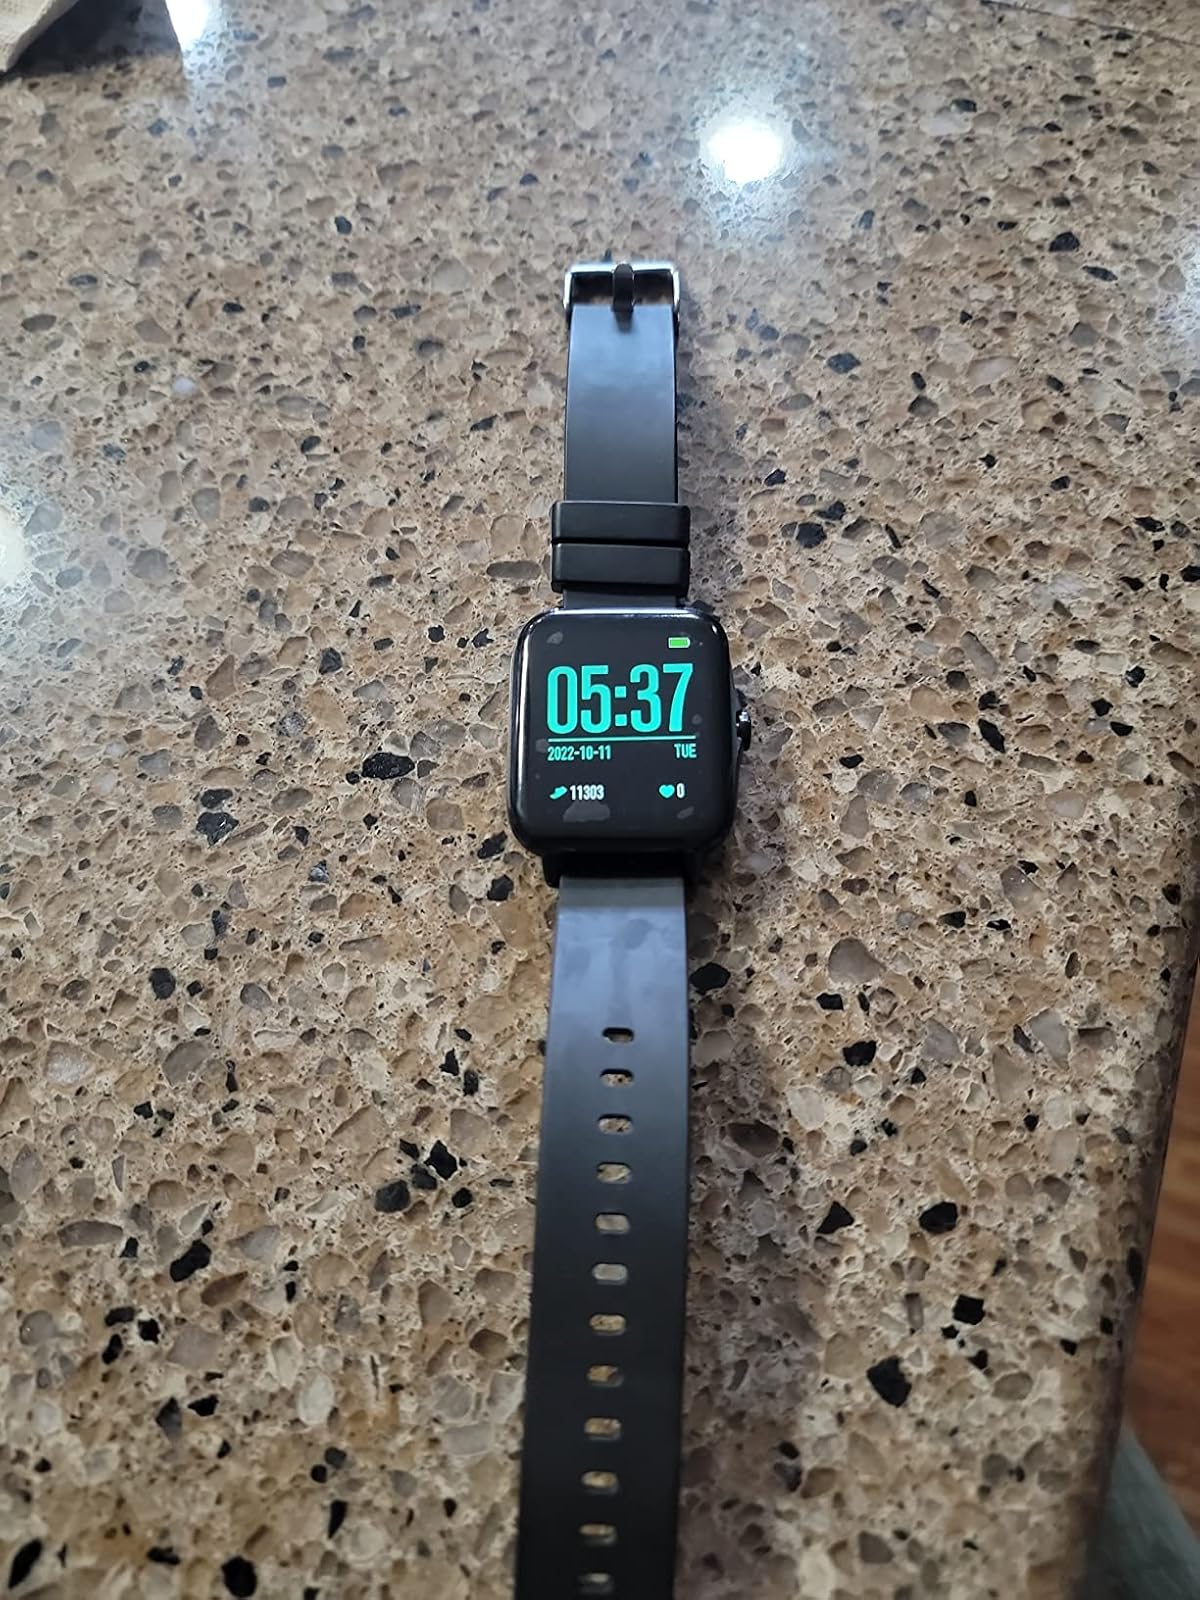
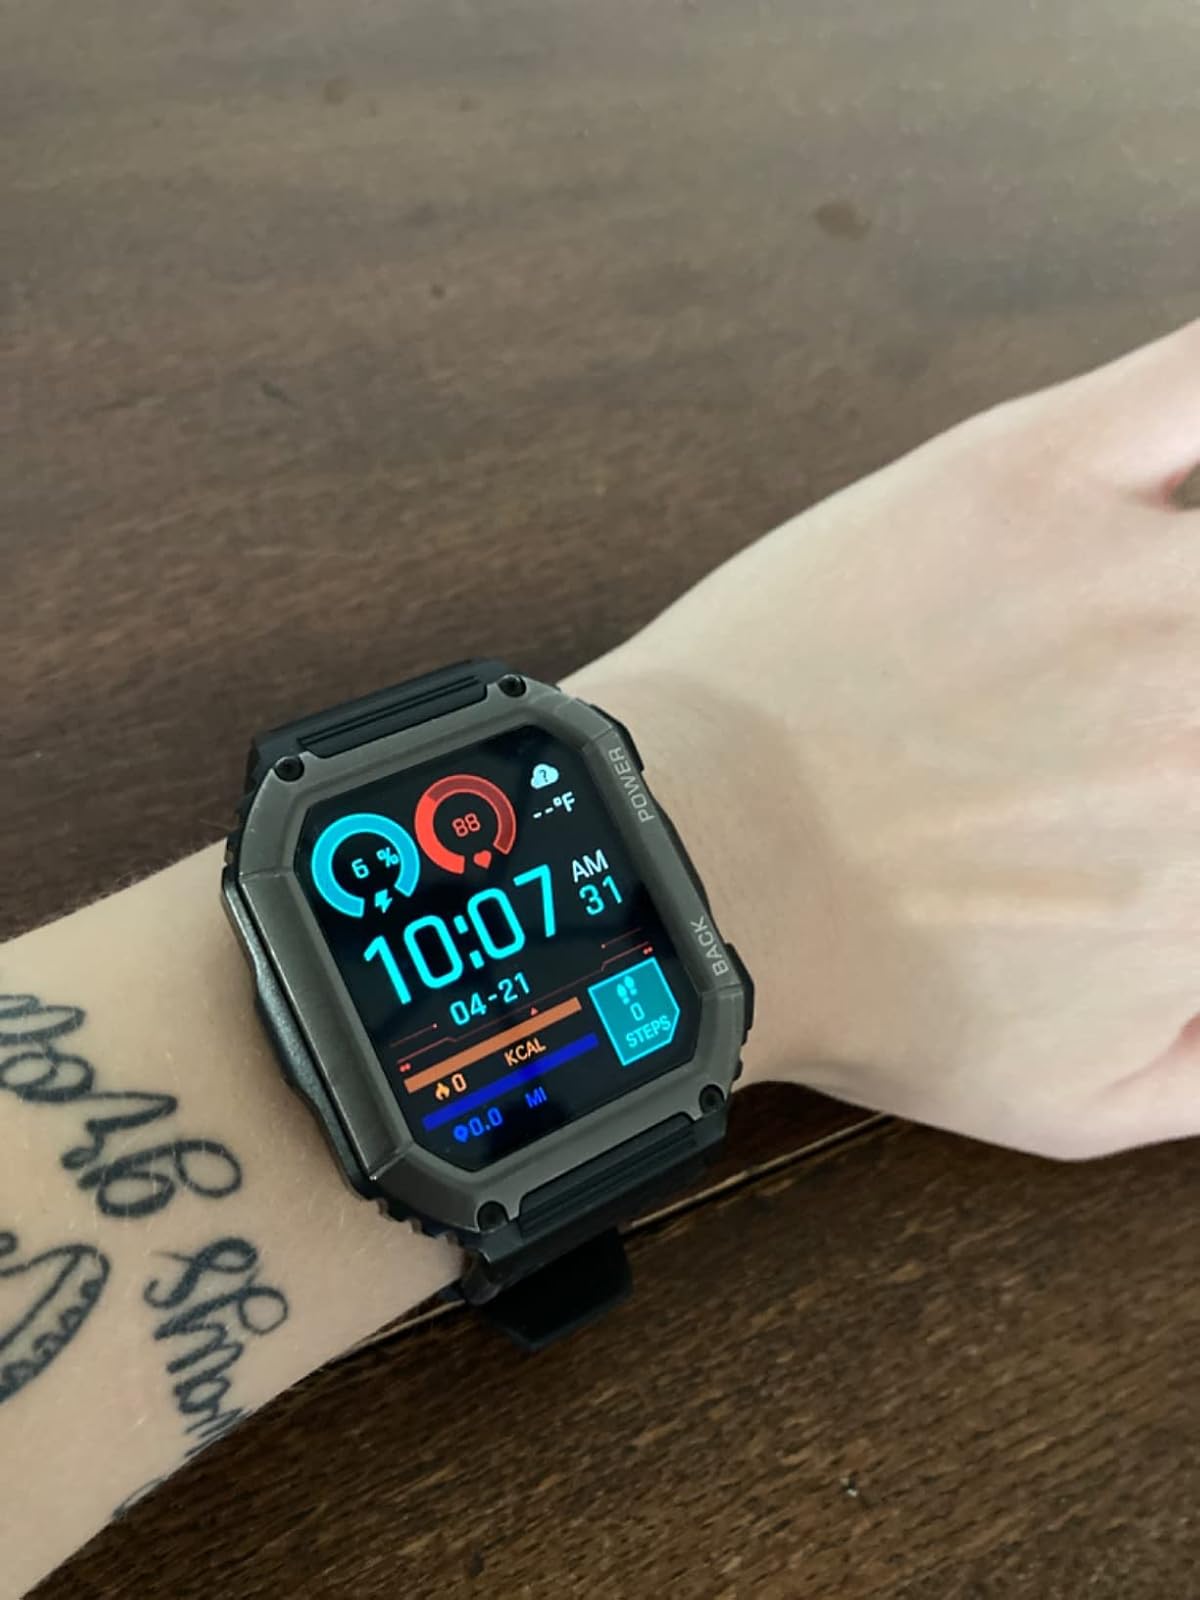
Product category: smartwatch
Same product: no